Adam Willaerts

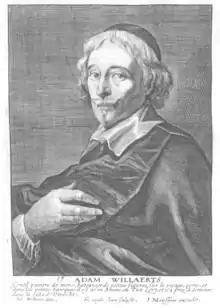
Adam Willaerts in Het Gulden Cabinet p 111

Adam Willaerts (21 July 1577 – 4 April 1664) was a Dutch Golden Age painter.